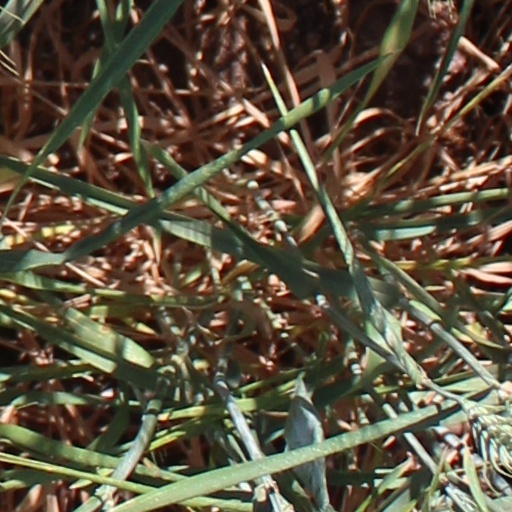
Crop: wheat